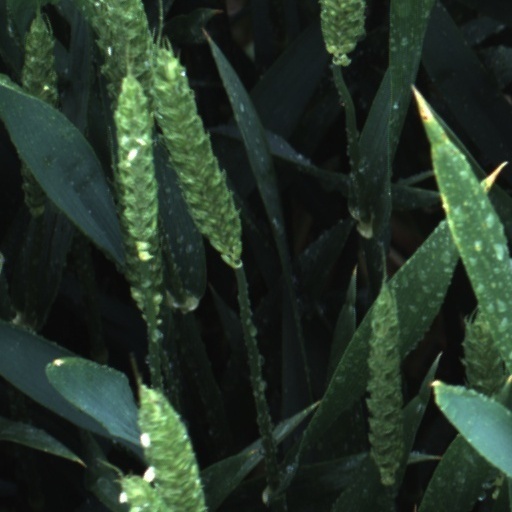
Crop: wheat